Kedar Shinde

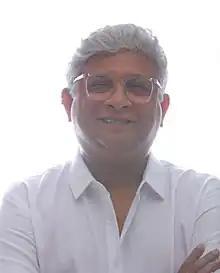

Kedar Shinde (Marathi pronunciation: ]; born 16 January 1973) is an Indian film director and screenwriter from Mumbai, India.